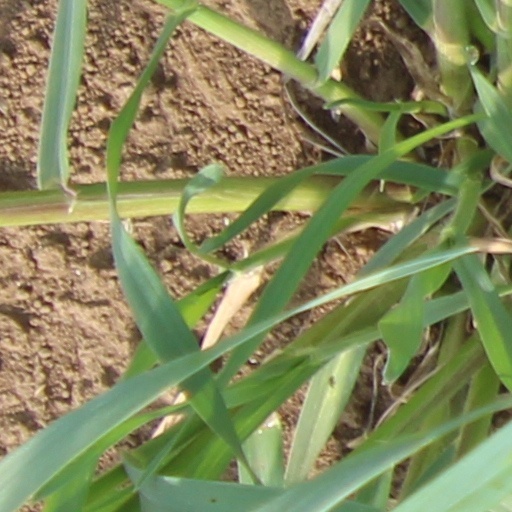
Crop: wheat